Willem van den Broecke

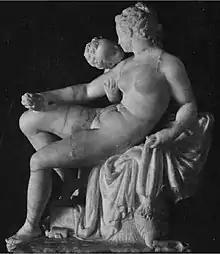
"Cypris and Eros"

The artist was prosperous and bought in 1567 a plot of land on the Korte Vaartstraat in central Antwerp on which he built a house named "De liefde" ('Love'). A relief by his hand referred to as "The Garden of Eden" or "Love" (collection of the Royal Museums of Fine Arts of Belgium, Brussels) is believed to have been part of a chimney piece of his house called "De Liefde" ('Love'), built by the artist in Antwerp. Van den Broecke later bought the plot adjacent to his home on which he constructed another house.